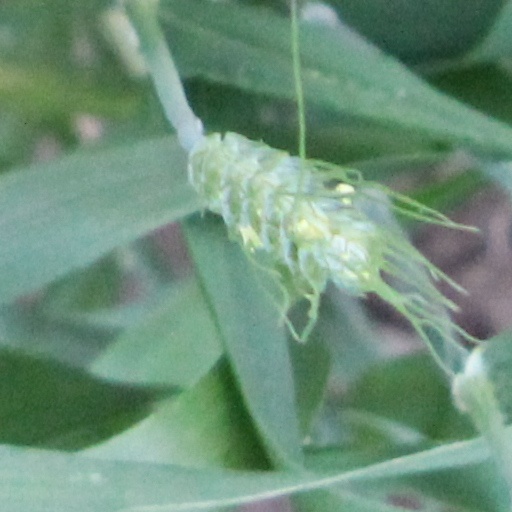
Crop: wheat